Doctor Zhivago (film)

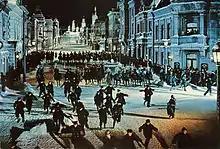
Tsarist dragoons attack a peaceful demonstration

Discovering Lara's relationship with Komarovsky, her mother attempts suicide. Komarovsky attempts to dissuade Lara from marrying Pasha. She refuses and he rapes her. A traumatised Lara later follows Komarovsky to a party, shoots him in the arm, and is escorted out by Pasha. Pasha marries her, despite now knowing about her relationship with Komarovsky. They leave Moscow.